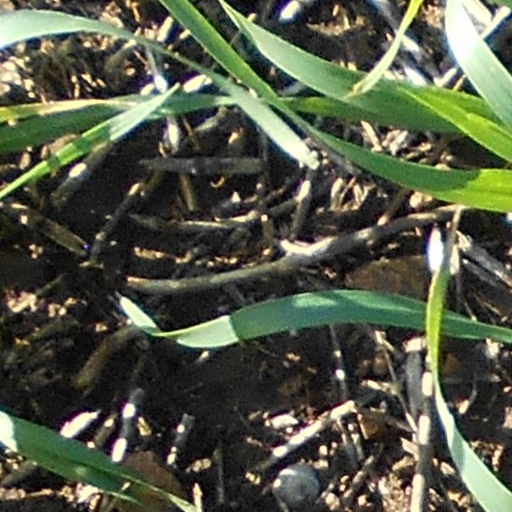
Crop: wheat